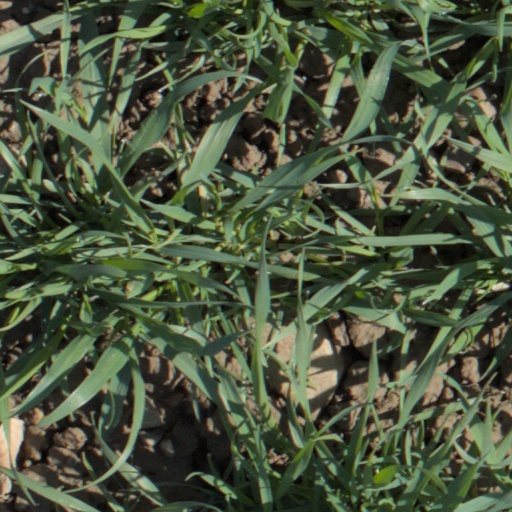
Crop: wheat